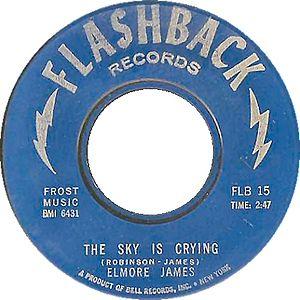
The Sky Is Crying est une chanson écrite et enregistrée par Elmore James en 1959, devenue un standard du blues. Désignée comme « une de ses compositions les plus durables », The Sky Is Crying est devenu un hit dans les charts R&B et a été interprétée et enregistrée par de nombreux artistes.